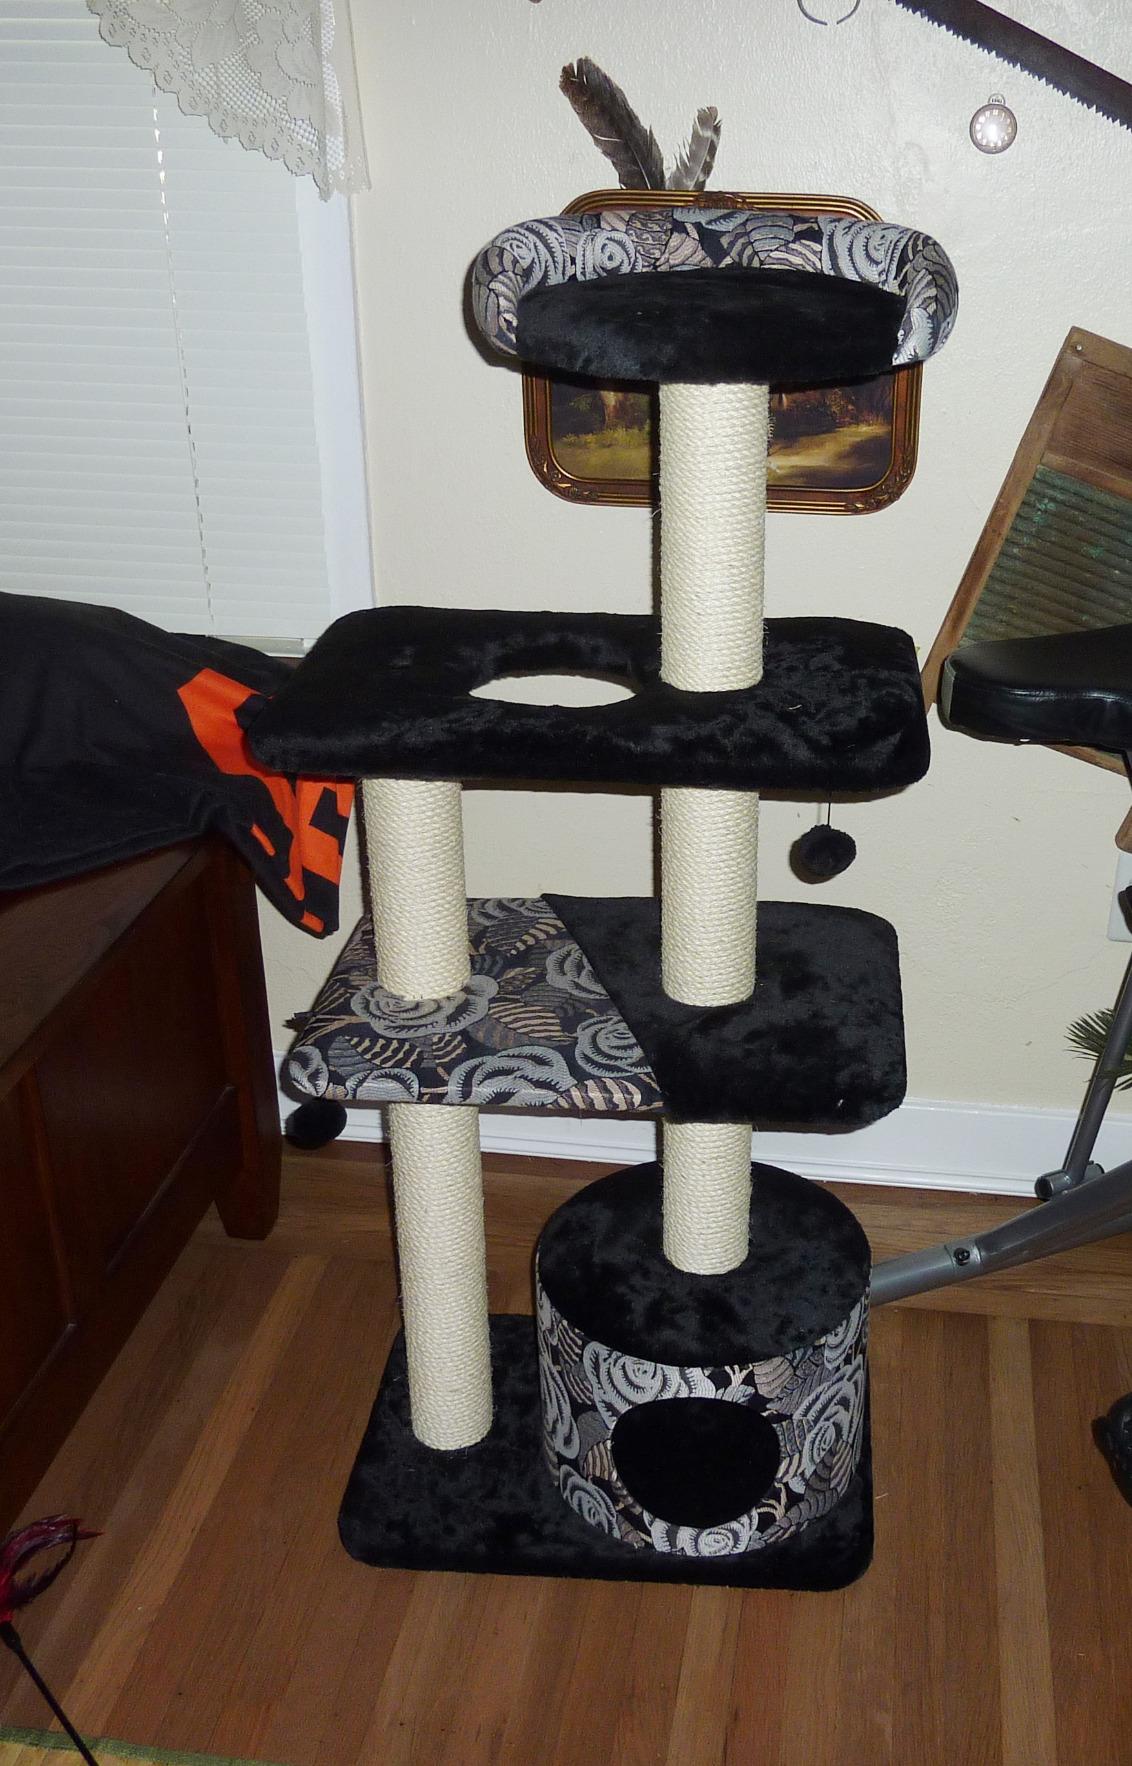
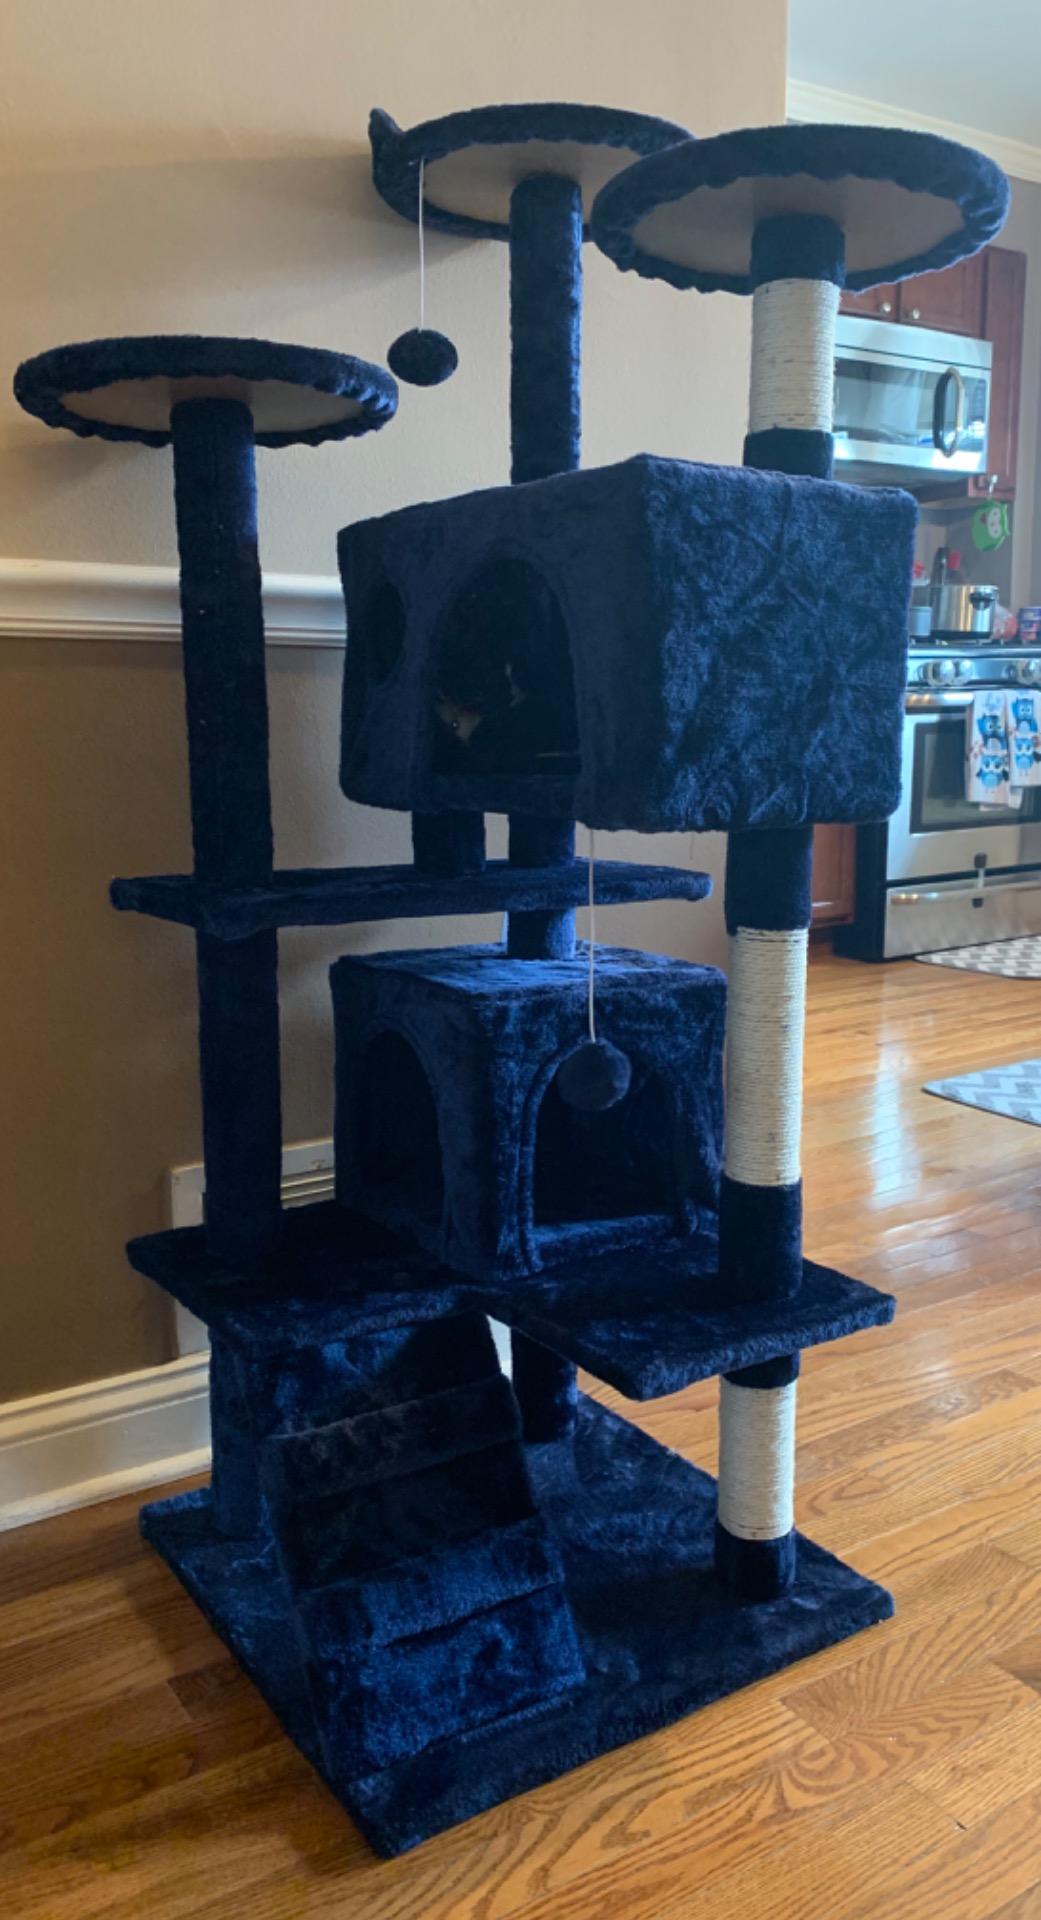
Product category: items_cat tree
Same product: no